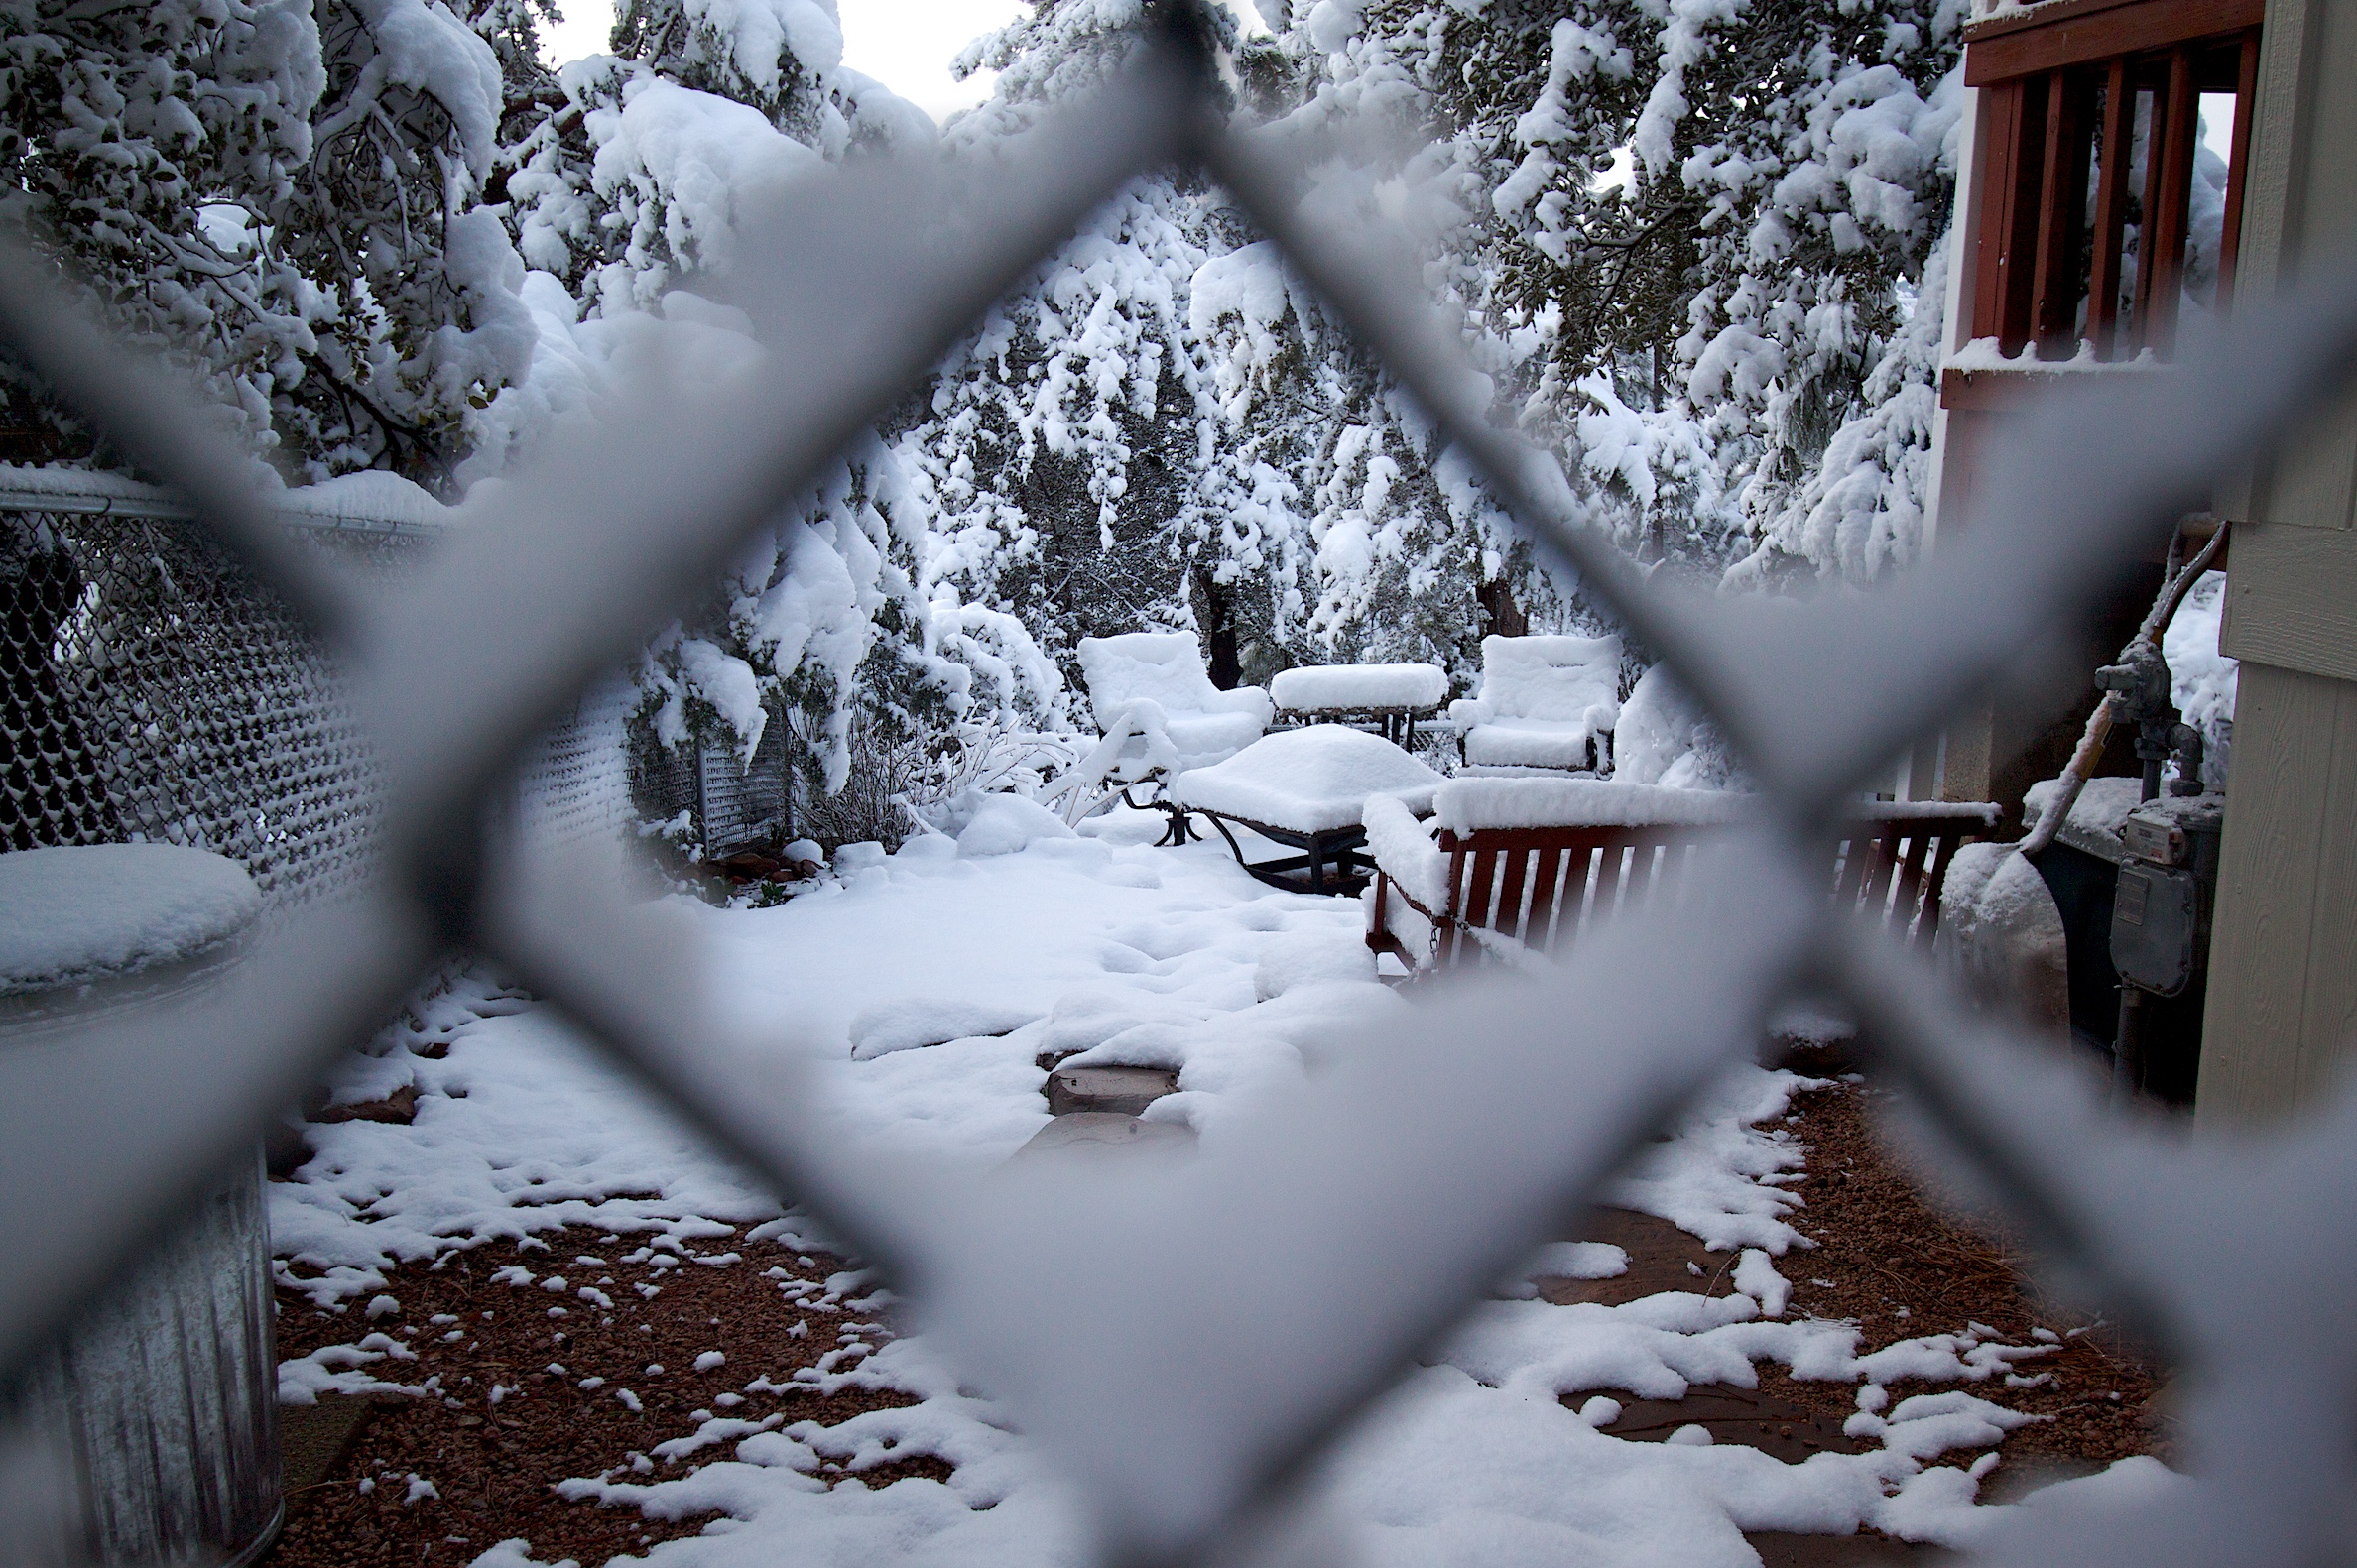
tree, forest, branch, snow, winter, plant, sunlight, leaf, frost, spring, weather, monochrome, season, 5cardflickr, freezing, woody plant